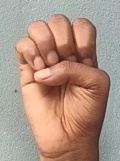
ASL sign: E